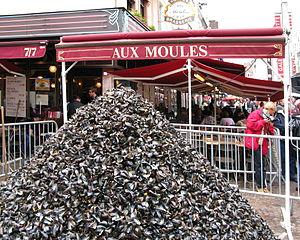
Tas de moules du restaurant «
La braderie de Lille est une manifestation populaire qui se déroule chaque année à Lille, le week-end du premier dimanche de septembre. Ses origines remontent au XIIᵉ siècle et elle accueille chaque année entre deux et trois millions de visiteurs. La braderie de Lille est l'un des plus grands rassemblements de France et le plus grand marché aux puces d'Europe.